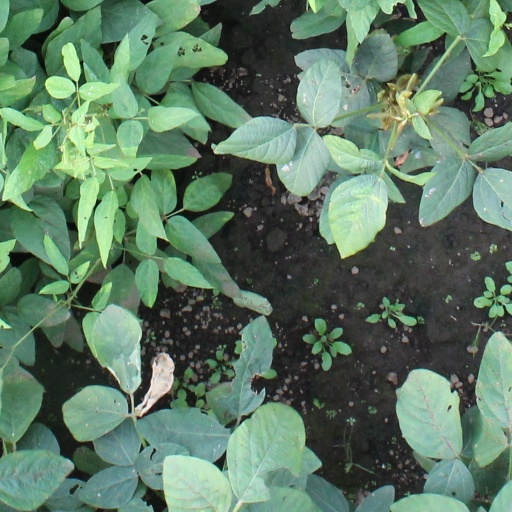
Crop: soybean